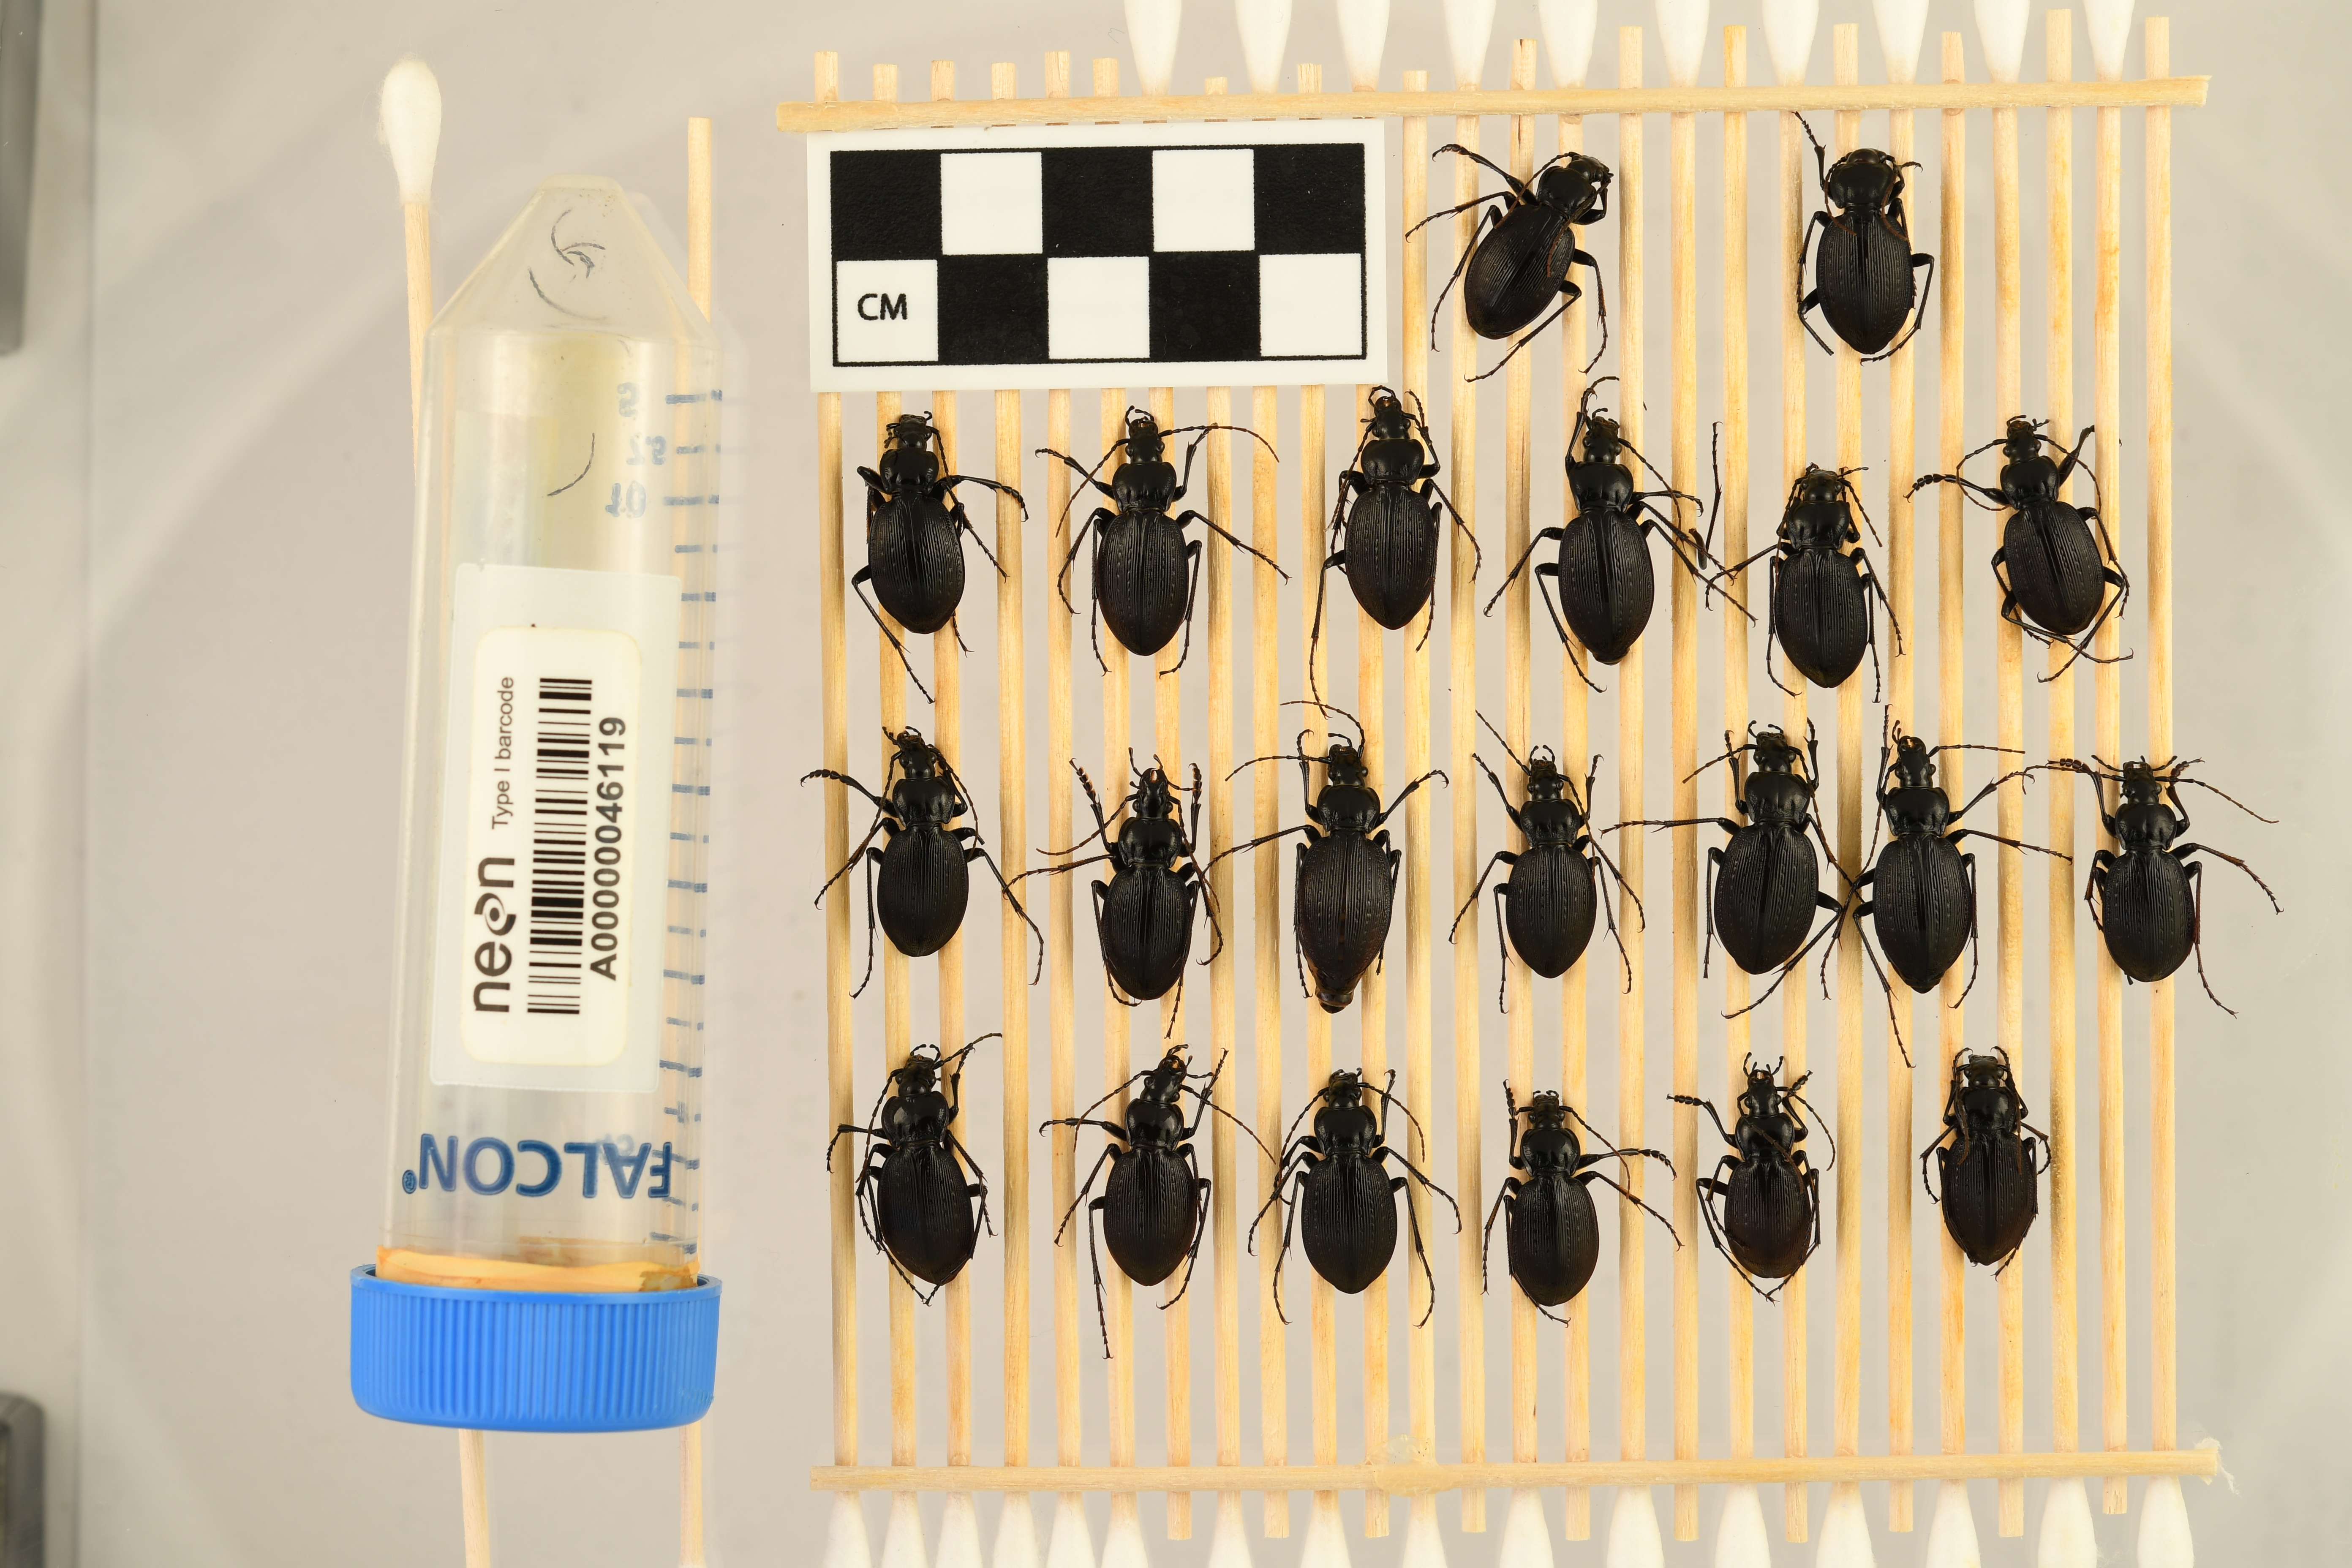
Carabus goryi — Mountain Lake Biological Station NEON, plot MLBS_009. Beetle 1, ElytraLength: 1.178 cm (lying flat: Yes)

Carabus goryi — Mountain Lake Biological Station NEON, plot MLBS_009. Beetle 1, ElytraWidth: 0.5526 cm (lying flat: Yes)

Carabus goryi — Mountain Lake Biological Station NEON, plot MLBS_009. Beetle 2, ElytraLength: 1.246 cm (lying flat: Yes)

Carabus goryi — Mountain Lake Biological Station NEON, plot MLBS_009. Beetle 2, ElytraWidth: 0.5445 cm (lying flat: Yes)

Carabus goryi — Mountain Lake Biological Station NEON, plot MLBS_009. Beetle 3, ElytraLength: 1.13 cm (lying flat: Yes)

Carabus goryi — Mountain Lake Biological Station NEON, plot MLBS_009. Beetle 3, ElytraWidth: 0.5595 cm (lying flat: Yes)

Carabus goryi — Mountain Lake Biological Station NEON, plot MLBS_009. Beetle 4, ElytraLength: 1.256 cm (lying flat: Yes)

Carabus goryi — Mountain Lake Biological Station NEON, plot MLBS_009. Beetle 4, ElytraWidth: 0.5111 cm (lying flat: Yes)

Carabus goryi — Mountain Lake Biological Station NEON, plot MLBS_009. Beetle 5, ElytraLength: 1.233 cm (lying flat: Yes)

Carabus goryi — Mountain Lake Biological Station NEON, plot MLBS_009. Beetle 5, ElytraWidth: 0.5444 cm (lying flat: Yes)

Carabus goryi — Mountain Lake Biological Station NEON, plot MLBS_009. Beetle 6, ElytraLength: 1.249 cm (lying flat: Yes)

Carabus goryi — Mountain Lake Biological Station NEON, plot MLBS_009. Beetle 6, ElytraWidth: 0.5705 cm (lying flat: Yes)

Carabus goryi — Mountain Lake Biological Station NEON, plot MLBS_009. Beetle 7, ElytraLength: 1.17 cm (lying flat: Yes)

Carabus goryi — Mountain Lake Biological Station NEON, plot MLBS_009. Beetle 7, ElytraWidth: 0.5676 cm (lying flat: Yes)

Carabus goryi — Mountain Lake Biological Station NEON, plot MLBS_009. Beetle 8, ElytraLength: 1.149 cm (lying flat: Yes)

Carabus goryi — Mountain Lake Biological Station NEON, plot MLBS_009. Beetle 8, ElytraWidth: 0.58 cm (lying flat: Yes)

Carabus goryi — Mountain Lake Biological Station NEON, plot MLBS_009. Beetle 9, ElytraLength: 1.089 cm (lying flat: Yes)

Carabus goryi — Mountain Lake Biological Station NEON, plot MLBS_009. Beetle 9, ElytraWidth: 0.5334 cm (lying flat: Yes)

Carabus goryi — Mountain Lake Biological Station NEON, plot MLBS_009. Beetle 10, ElytraLength: 1.145 cm (lying flat: Yes)

Carabus goryi — Mountain Lake Biological Station NEON, plot MLBS_009. Beetle 10, ElytraWidth: 0.5445 cm (lying flat: Yes)

Carabus goryi — Mountain Lake Biological Station NEON, plot MLBS_009. Beetle 11, ElytraLength: 1.245 cm (lying flat: Yes)

Carabus goryi — Mountain Lake Biological Station NEON, plot MLBS_009. Beetle 11, ElytraWidth: 0.5782 cm (lying flat: Yes)

Carabus goryi — Mountain Lake Biological Station NEON, plot MLBS_009. Beetle 12, ElytraLength: 1.133 cm (lying flat: Yes)

Carabus goryi — Mountain Lake Biological Station NEON, plot MLBS_009. Beetle 12, ElytraWidth: 0.5555 cm (lying flat: Yes)

Carabus goryi — Mountain Lake Biological Station NEON, plot MLBS_009. Beetle 13, ElytraLength: 1.265 cm (lying flat: Yes)

Carabus goryi — Mountain Lake Biological Station NEON, plot MLBS_009. Beetle 13, ElytraWidth: 0.605 cm (lying flat: Yes)

Carabus goryi — Mountain Lake Biological Station NEON, plot MLBS_009. Beetle 14, ElytraLength: 1.236 cm (lying flat: Yes)

Carabus goryi — Mountain Lake Biological Station NEON, plot MLBS_009. Beetle 14, ElytraWidth: 0.6016 cm (lying flat: Yes)

Carabus goryi — Mountain Lake Biological Station NEON, plot MLBS_009. Beetle 15, ElytraLength: 1.124 cm (lying flat: Yes)

Carabus goryi — Mountain Lake Biological Station NEON, plot MLBS_009. Beetle 15, ElytraWidth: 0.5684 cm (lying flat: Yes)

Carabus goryi — Mountain Lake Biological Station NEON, plot MLBS_009. Beetle 16, ElytraLength: 1.155 cm (lying flat: Yes)

Carabus goryi — Mountain Lake Biological Station NEON, plot MLBS_009. Beetle 16, ElytraWidth: 0.5375 cm (lying flat: Yes)

Carabus goryi — Mountain Lake Biological Station NEON, plot MLBS_009. Beetle 17, ElytraLength: 1.178 cm (lying flat: Yes)

Carabus goryi — Mountain Lake Biological Station NEON, plot MLBS_009. Beetle 17, ElytraWidth: 0.5112 cm (lying flat: Yes)

Carabus goryi — Mountain Lake Biological Station NEON, plot MLBS_009. Beetle 18, ElytraLength: 1.201 cm (lying flat: Yes)

Carabus goryi — Mountain Lake Biological Station NEON, plot MLBS_009. Beetle 18, ElytraWidth: 0.5005 cm (lying flat: Yes)

Carabus goryi — Mountain Lake Biological Station NEON, plot MLBS_009. Beetle 19, ElytraLength: 1.111 cm (lying flat: Yes)

Carabus goryi — Mountain Lake Biological Station NEON, plot MLBS_009. Beetle 19, ElytraWidth: 0.5556 cm (lying flat: Yes)

Carabus goryi — Mountain Lake Biological Station NEON, plot MLBS_009. Beetle 20, ElytraLength: 1.023 cm (lying flat: Yes)

Carabus goryi — Mountain Lake Biological Station NEON, plot MLBS_009. Beetle 20, ElytraWidth: 0.5444 cm (lying flat: Yes)

Carabus goryi — Mountain Lake Biological Station NEON, plot MLBS_009. Beetle 21, ElytraLength: 1.1 cm (lying flat: Yes)

Carabus goryi — Mountain Lake Biological Station NEON, plot MLBS_009. Beetle 21, ElytraWidth: 0.6111 cm (lying flat: Yes)

Carabus goryi — Mountain Lake Biological Station NEON, plot MLBS_009. Beetle 1, ElytraLength: 1.374 cm (lying flat: Yes)

Carabus goryi — Mountain Lake Biological Station NEON, plot MLBS_009. Beetle 1, ElytraWidth: 0.5716 cm (lying flat: Yes)

Carabus goryi — Mountain Lake Biological Station NEON, plot MLBS_009. Beetle 2, ElytraLength: 1.391 cm (lying flat: Yes)

Carabus goryi — Mountain Lake Biological Station NEON, plot MLBS_009. Beetle 2, ElytraWidth: 0.6589 cm (lying flat: Yes)

Carabus goryi — Mountain Lake Biological Station NEON, plot MLBS_009. Beetle 3, ElytraLength: 1.366 cm (lying flat: Yes)

Carabus goryi — Mountain Lake Biological Station NEON, plot MLBS_009. Beetle 3, ElytraWidth: 0.6006 cm (lying flat: Yes)

Carabus goryi — Mountain Lake Biological Station NEON, plot MLBS_009. Beetle 4, ElytraLength: 1.402 cm (lying flat: Yes)

Carabus goryi — Mountain Lake Biological Station NEON, plot MLBS_009. Beetle 4, ElytraWidth: 0.5975 cm (lying flat: Yes)

Carabus goryi — Mountain Lake Biological Station NEON, plot MLBS_009. Beetle 5, ElytraLength: 1.39 cm (lying flat: Yes)

Carabus goryi — Mountain Lake Biological Station NEON, plot MLBS_009. Beetle 5, ElytraWidth: 0.6342 cm (lying flat: Yes)

Carabus goryi — Mountain Lake Biological Station NEON, plot MLBS_009. Beetle 6, ElytraLength: 1.431 cm (lying flat: Yes)

Carabus goryi — Mountain Lake Biological Station NEON, plot MLBS_009. Beetle 6, ElytraWidth: 0.636 cm (lying flat: Yes)

Carabus goryi — Mountain Lake Biological Station NEON, plot MLBS_009. Beetle 7, ElytraLength: 1.321 cm (lying flat: No)

Carabus goryi — Mountain Lake Biological Station NEON, plot MLBS_009. Beetle 7, ElytraWidth: 0.6219 cm (lying flat: No)

Carabus goryi — Mountain Lake Biological Station NEON, plot MLBS_009. Beetle 8, ElytraLength: 1.311 cm (lying flat: Yes)

Carabus goryi — Mountain Lake Biological Station NEON, plot MLBS_009. Beetle 8, ElytraWidth: 0.6555 cm (lying flat: Yes)

Carabus goryi — Mountain Lake Biological Station NEON, plot MLBS_009. Beetle 9, ElytraLength: 1.27 cm (lying flat: Yes)

Carabus goryi — Mountain Lake Biological Station NEON, plot MLBS_009. Beetle 9, ElytraWidth: 0.5858 cm (lying flat: Yes)

Carabus goryi — Mountain Lake Biological Station NEON, plot MLBS_009. Beetle 10, ElytraLength: 1.295 cm (lying flat: Yes)

Carabus goryi — Mountain Lake Biological Station NEON, plot MLBS_009. Beetle 10, ElytraWidth: 0.6481 cm (lying flat: Yes)

Carabus goryi — Mountain Lake Biological Station NEON, plot MLBS_009. Beetle 11, ElytraLength: 1.441 cm (lying flat: Yes)

Carabus goryi — Mountain Lake Biological Station NEON, plot MLBS_009. Beetle 11, ElytraWidth: 0.6504 cm (lying flat: Yes)